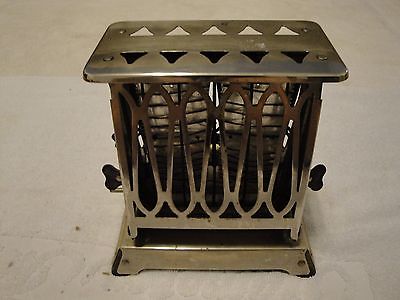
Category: toaster